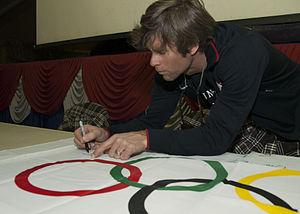
Nelson Carmichael, né le 19 novembre 1965 à Columbus, est un skieur acrobatique américain spécialisé dans les épreuves de bosses.